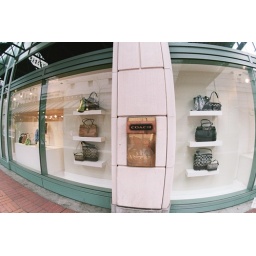
coach bags in pioneer square window